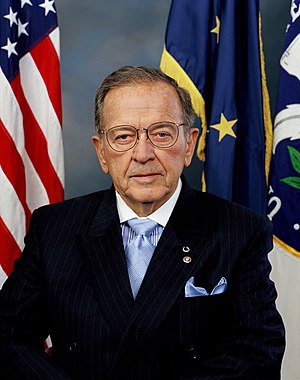
Ted Stevens
Ted Stevens
Theodore Fulton Stevens var den republikanske senior senator fra staten Alaska til det amerikanske senat.